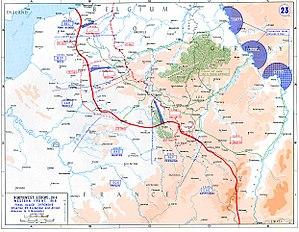
1918 est une année commune commençant un mardi.
Le front de l'Ouest est le théâtre principal de la Première Guerre mondiale. Après le déclenchement de la guerre en 1914, l'armée allemande ouvre le front par l'invasion du Luxembourg et de la Belgique, puis en gagnant le contrôle militaire d'importantes régions industrielles de France. L'avancée allemande est ensuite arrêtée avec la bataille de la Marne. Après l'infructueuse course à la mer, les deux camps creusent une ligne fortifiée de tranchées, qui s'étend de la mer du Nord à la frontière entre la France et la Suisse. Dès lors, cette ligne reste essentiellement inchangée pendant une majeure partie du conflit mondial.